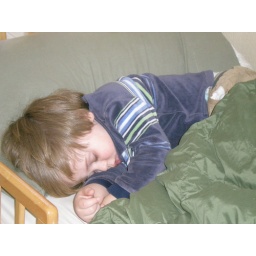
Charlie sleeping in his big boy bed_3